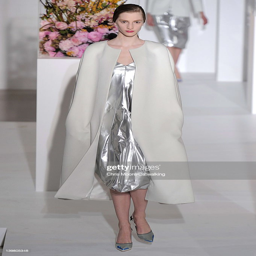
a model walks the runway at the winter fashion show during event .